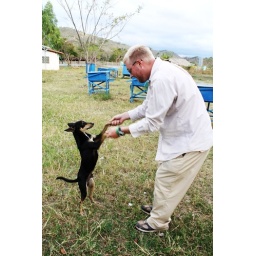
Ranger is the dog that lives behind the solar center. He loves people unlike most dogs in the area.